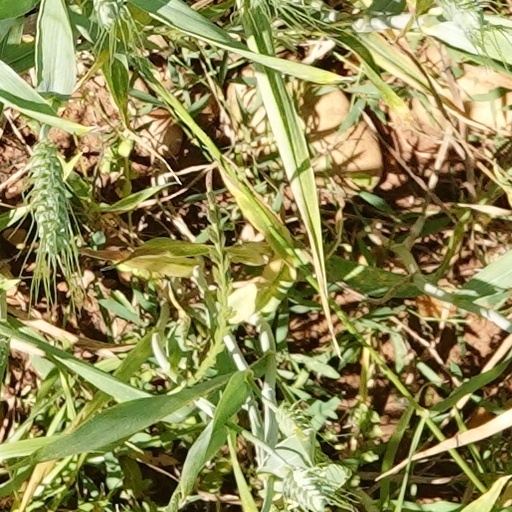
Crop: wheat